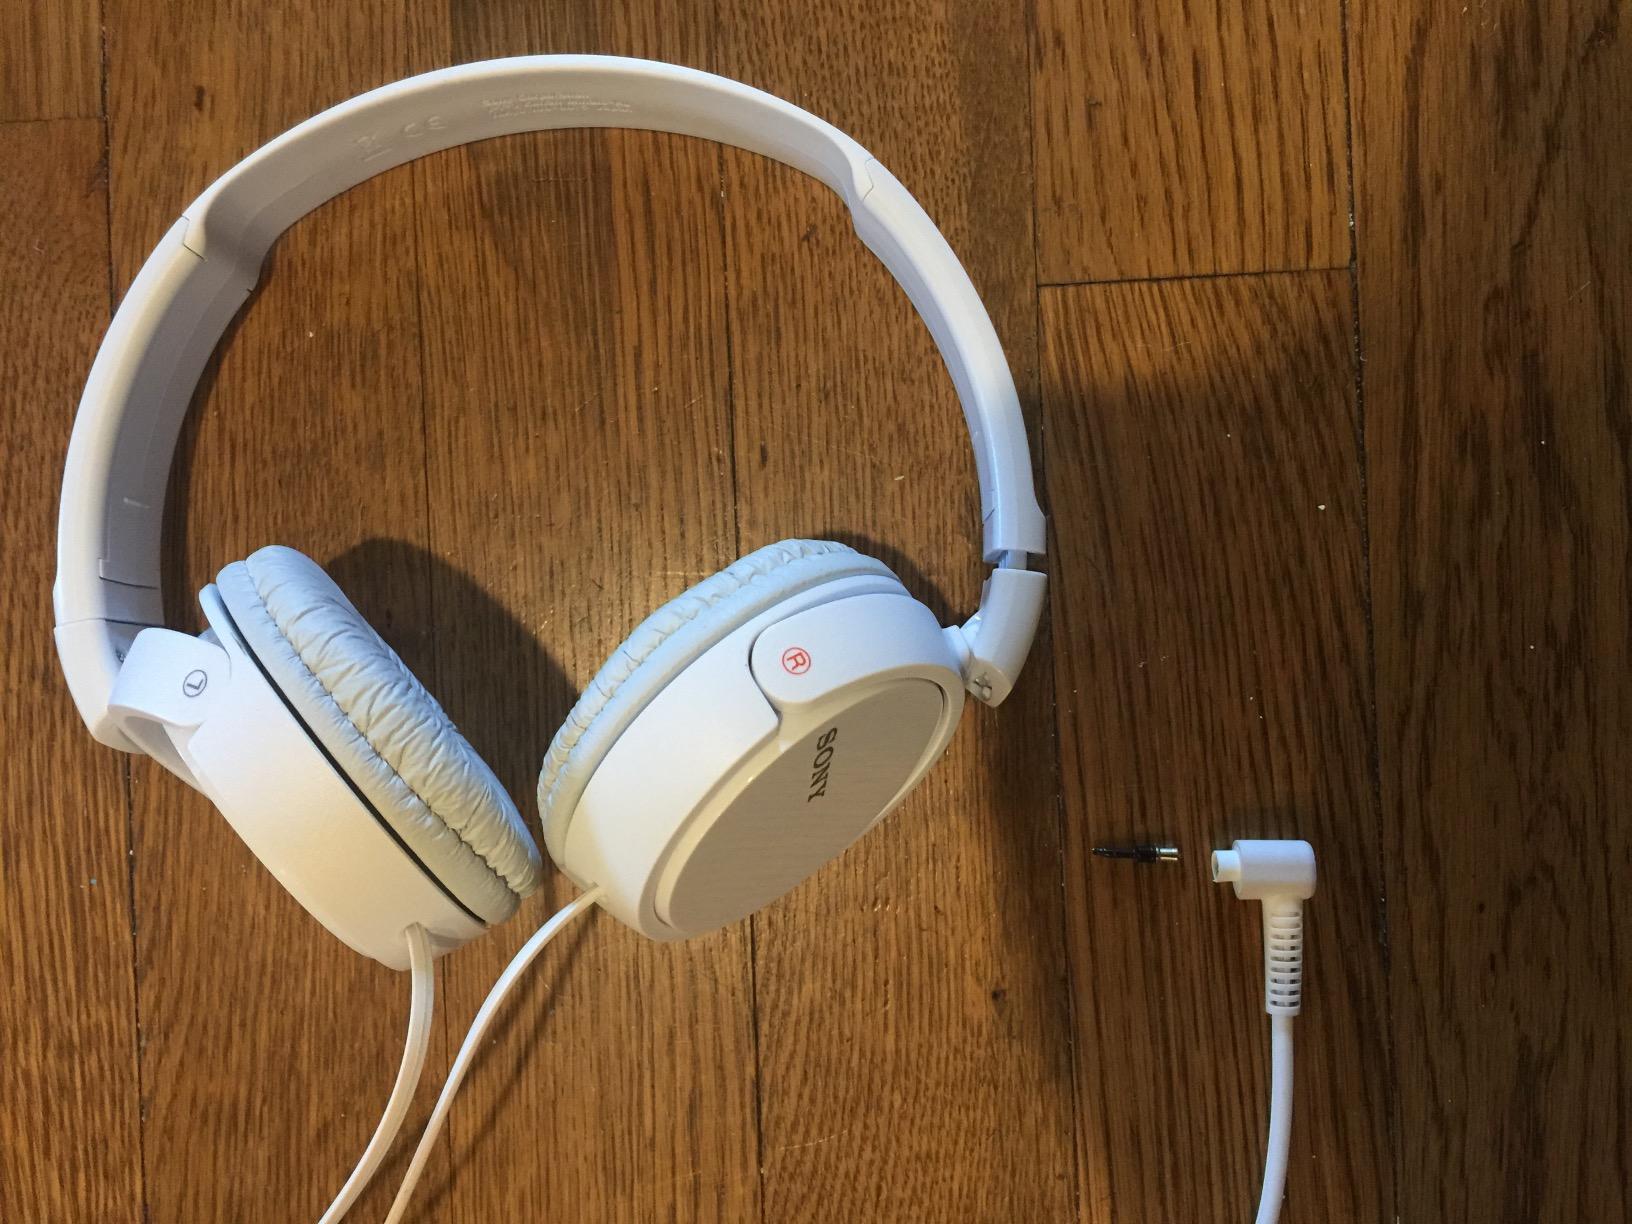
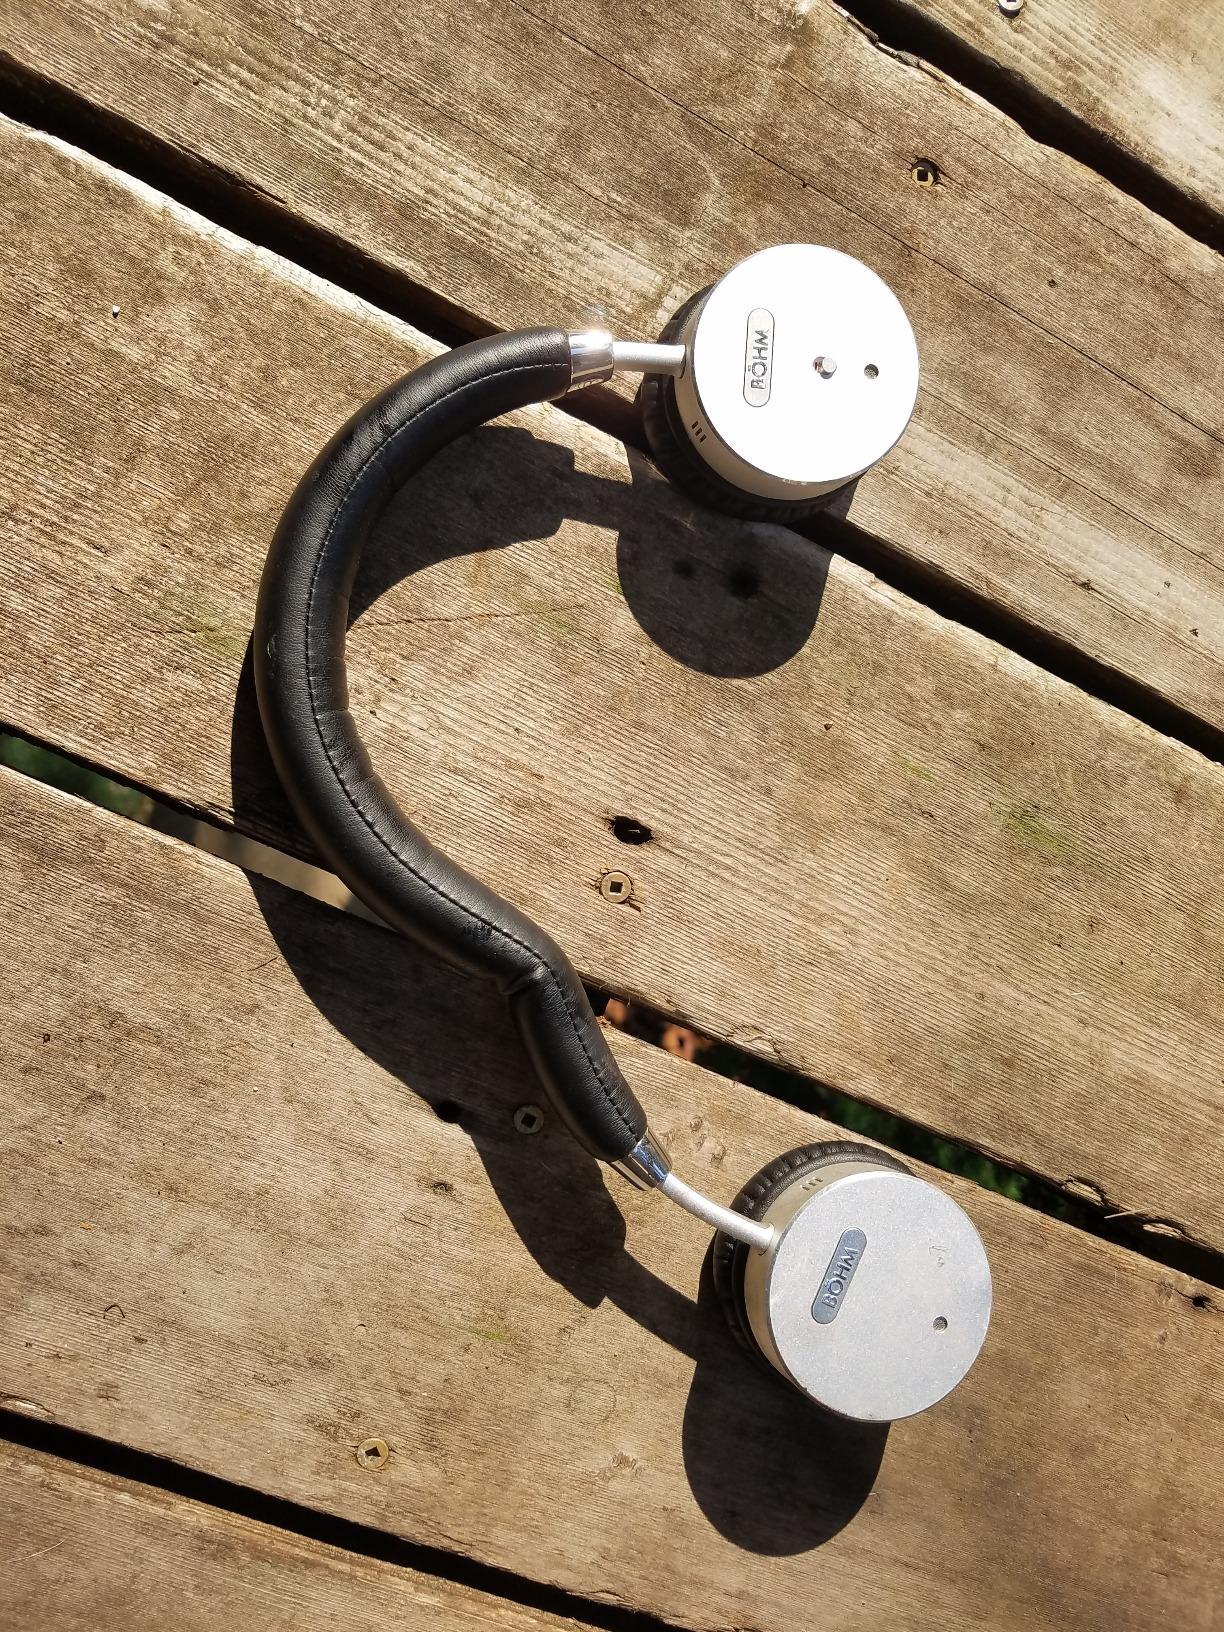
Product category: headphones
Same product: no